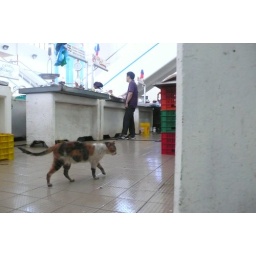
kitty in the fish market